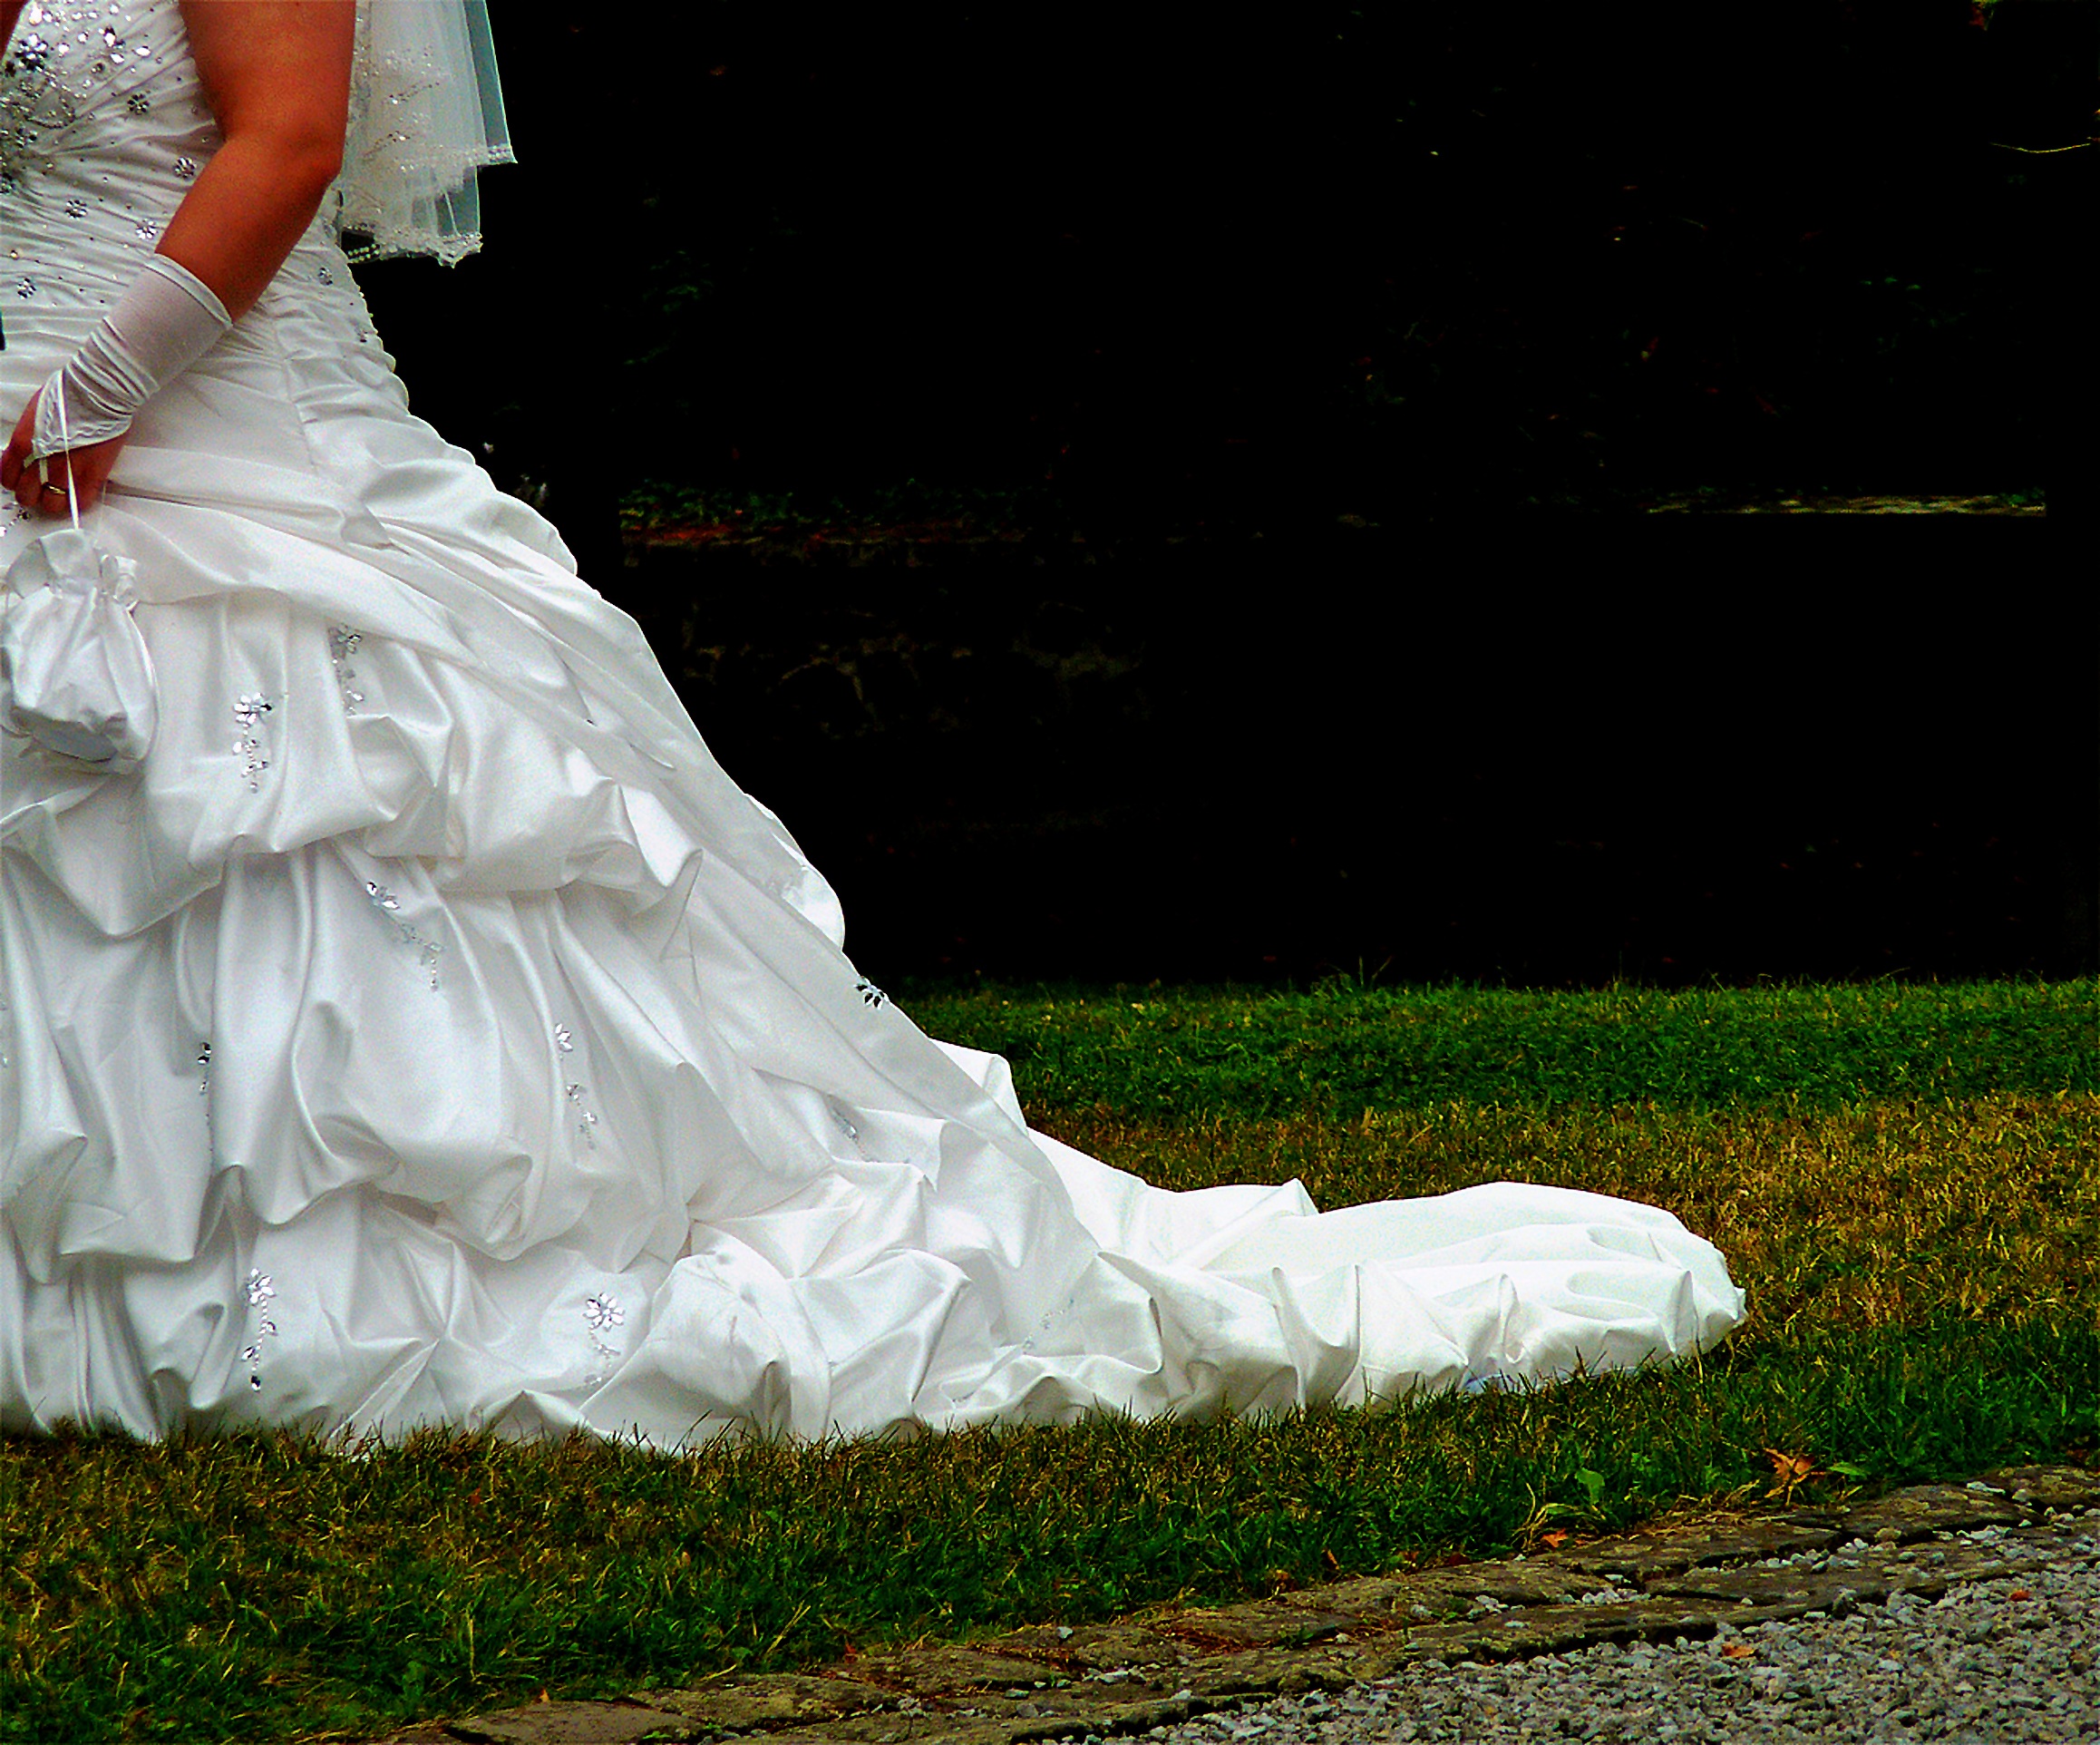
woman, white, flower, love, heart, fashion, clothing, wedding, wedding dress, bride, groom, marriage, roses, dress, gown, marriage ceremony, formal wear, bridal clothing